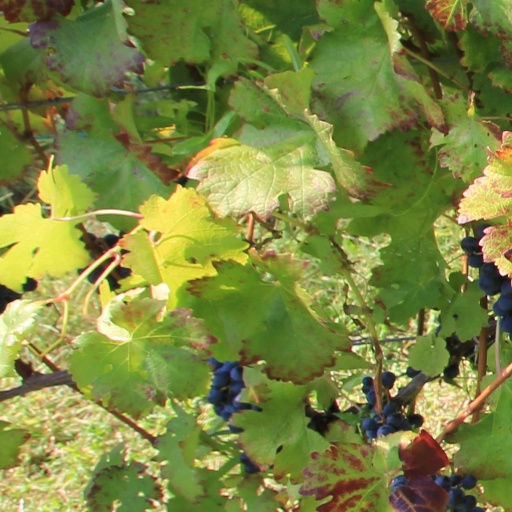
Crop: grape